George Armstrong (ice hockey)

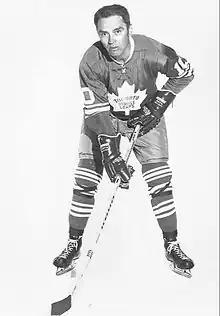
Armstrong with the Maple Leafs during the 1970–71 season. He retired at the end of that season.

Armstrong announced his intention to retire as a player following the championship then changed his mind and returned for another season. The Maple Leafs placed him on their protected list for the 1967 Expansion Draft and he remained with Toronto. He played in his seventh All-Star Game in 1968 and finished the season with 34 points. Retiring following the season before changing his mind became an annual event for Armstrong as he announced his intention to leave the game in five straight years. He remained a consistent scorer for Toronto, recording 27, 28 and 25 points in his following three seasons. He finally ended his playing career after the 1970–71 season to take an office position with the Maple Leafs finishing his career with two hundred and ninety-six goals, four goals away from obtaining three hundred. At the time of his retirement, Armstrong was second to Dit Clapper for the longest tenure as a team captain in NHL history.